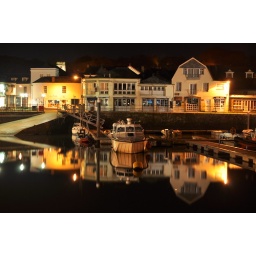
Sea cat survey boat just delivered to Padstow by road from Conwy